Hear and Now

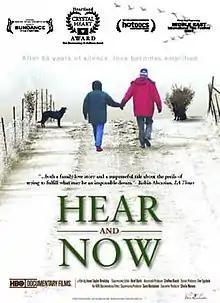
DVD cover

Hear and Now is a 2007 documentary film by Irene Taylor Brodsky, winning awards in 2007 at the Sundance Film Festival and the Heartland Film Festival; and garnering a Peabody Award in 2008.